Hoddom

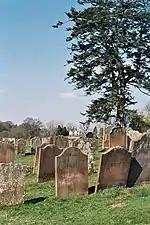
Site of Saint Mungo's 7th century Monastery

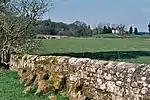
Hoddom Bridge

Hoddom is a small settlement and civil parish in Dumfries and Galloway, Scotland, dating back to the 8th century.